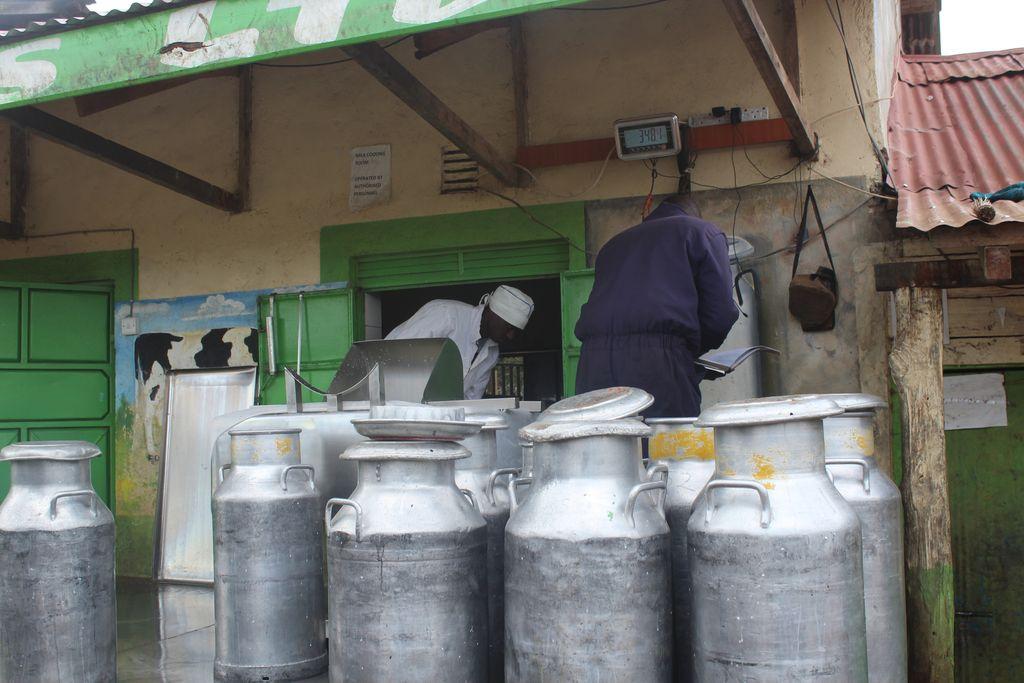
Hapa ni chumba la maziwa , maziwa ambayo imewekwa kwa mtungi yote hayo maziwa ikiwa iko tayari kupimwa ,mbali kuna mwanaume mmoja ambaye amevaa koti lake nyeupe akiwa ako na mashini ya kupima maziwa , alafu kuna mwanaume mmoja ambaye ameshika karatasi ndiye anaandika [cs]detail [cs] ya maziwa iko ndani ya hiyo mtungi.